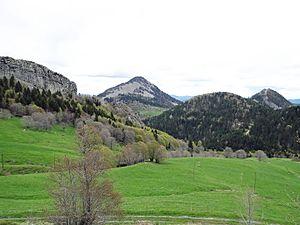
Le rocher des Pradoux, à gauche, et le Suc de Sara, vus du CD378
Cet article recense les volcans de France.
Le suc de Sara est un sommet d'origine volcanique culminant à 1 521 m d'altitude. Il possède une forme de piton.